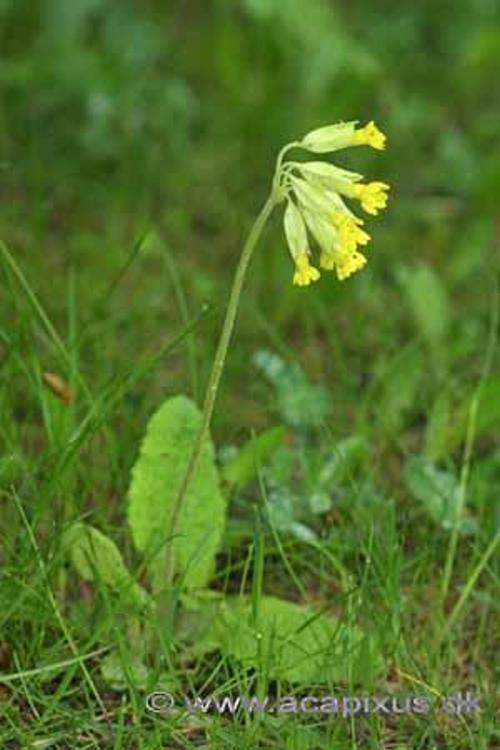
Flower: Cowslip